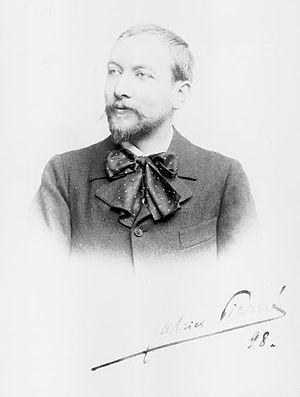
Henri Constant Gabriel Pierné est un organiste, pianiste, compositeur et chef d'orchestre français.